Northeast India

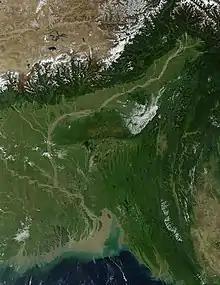
Brahmaputra Valley and Eastern Himalaya in Northeast India

The Northeast region can be physiographically categorised into the Eastern Himalaya, the Patkai and the Brahmaputra and the Barak valley plains. Northeast India (at the confluence of Indo-Malayan, Indo-Chinese, and Indian biogeographical realms) has a predominantly humid sub-tropical climate with hot, humid summers, severe monsoons, and mild winters. Along with the west coast of India, this region has some of the Indian subcontinent's last remaining rainforests, which support diverse flora and fauna and several crop species. Reserves of petroleum and natural gas in the region are estimated to constitute a fifth of India's total potential.